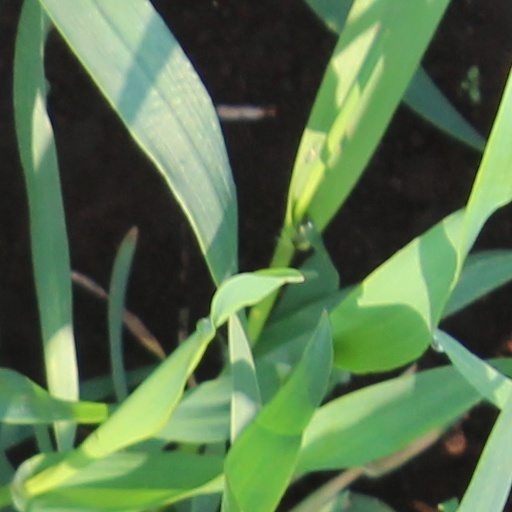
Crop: wheat